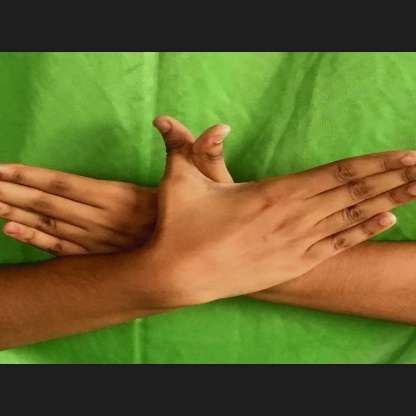
Mudra: Garuda